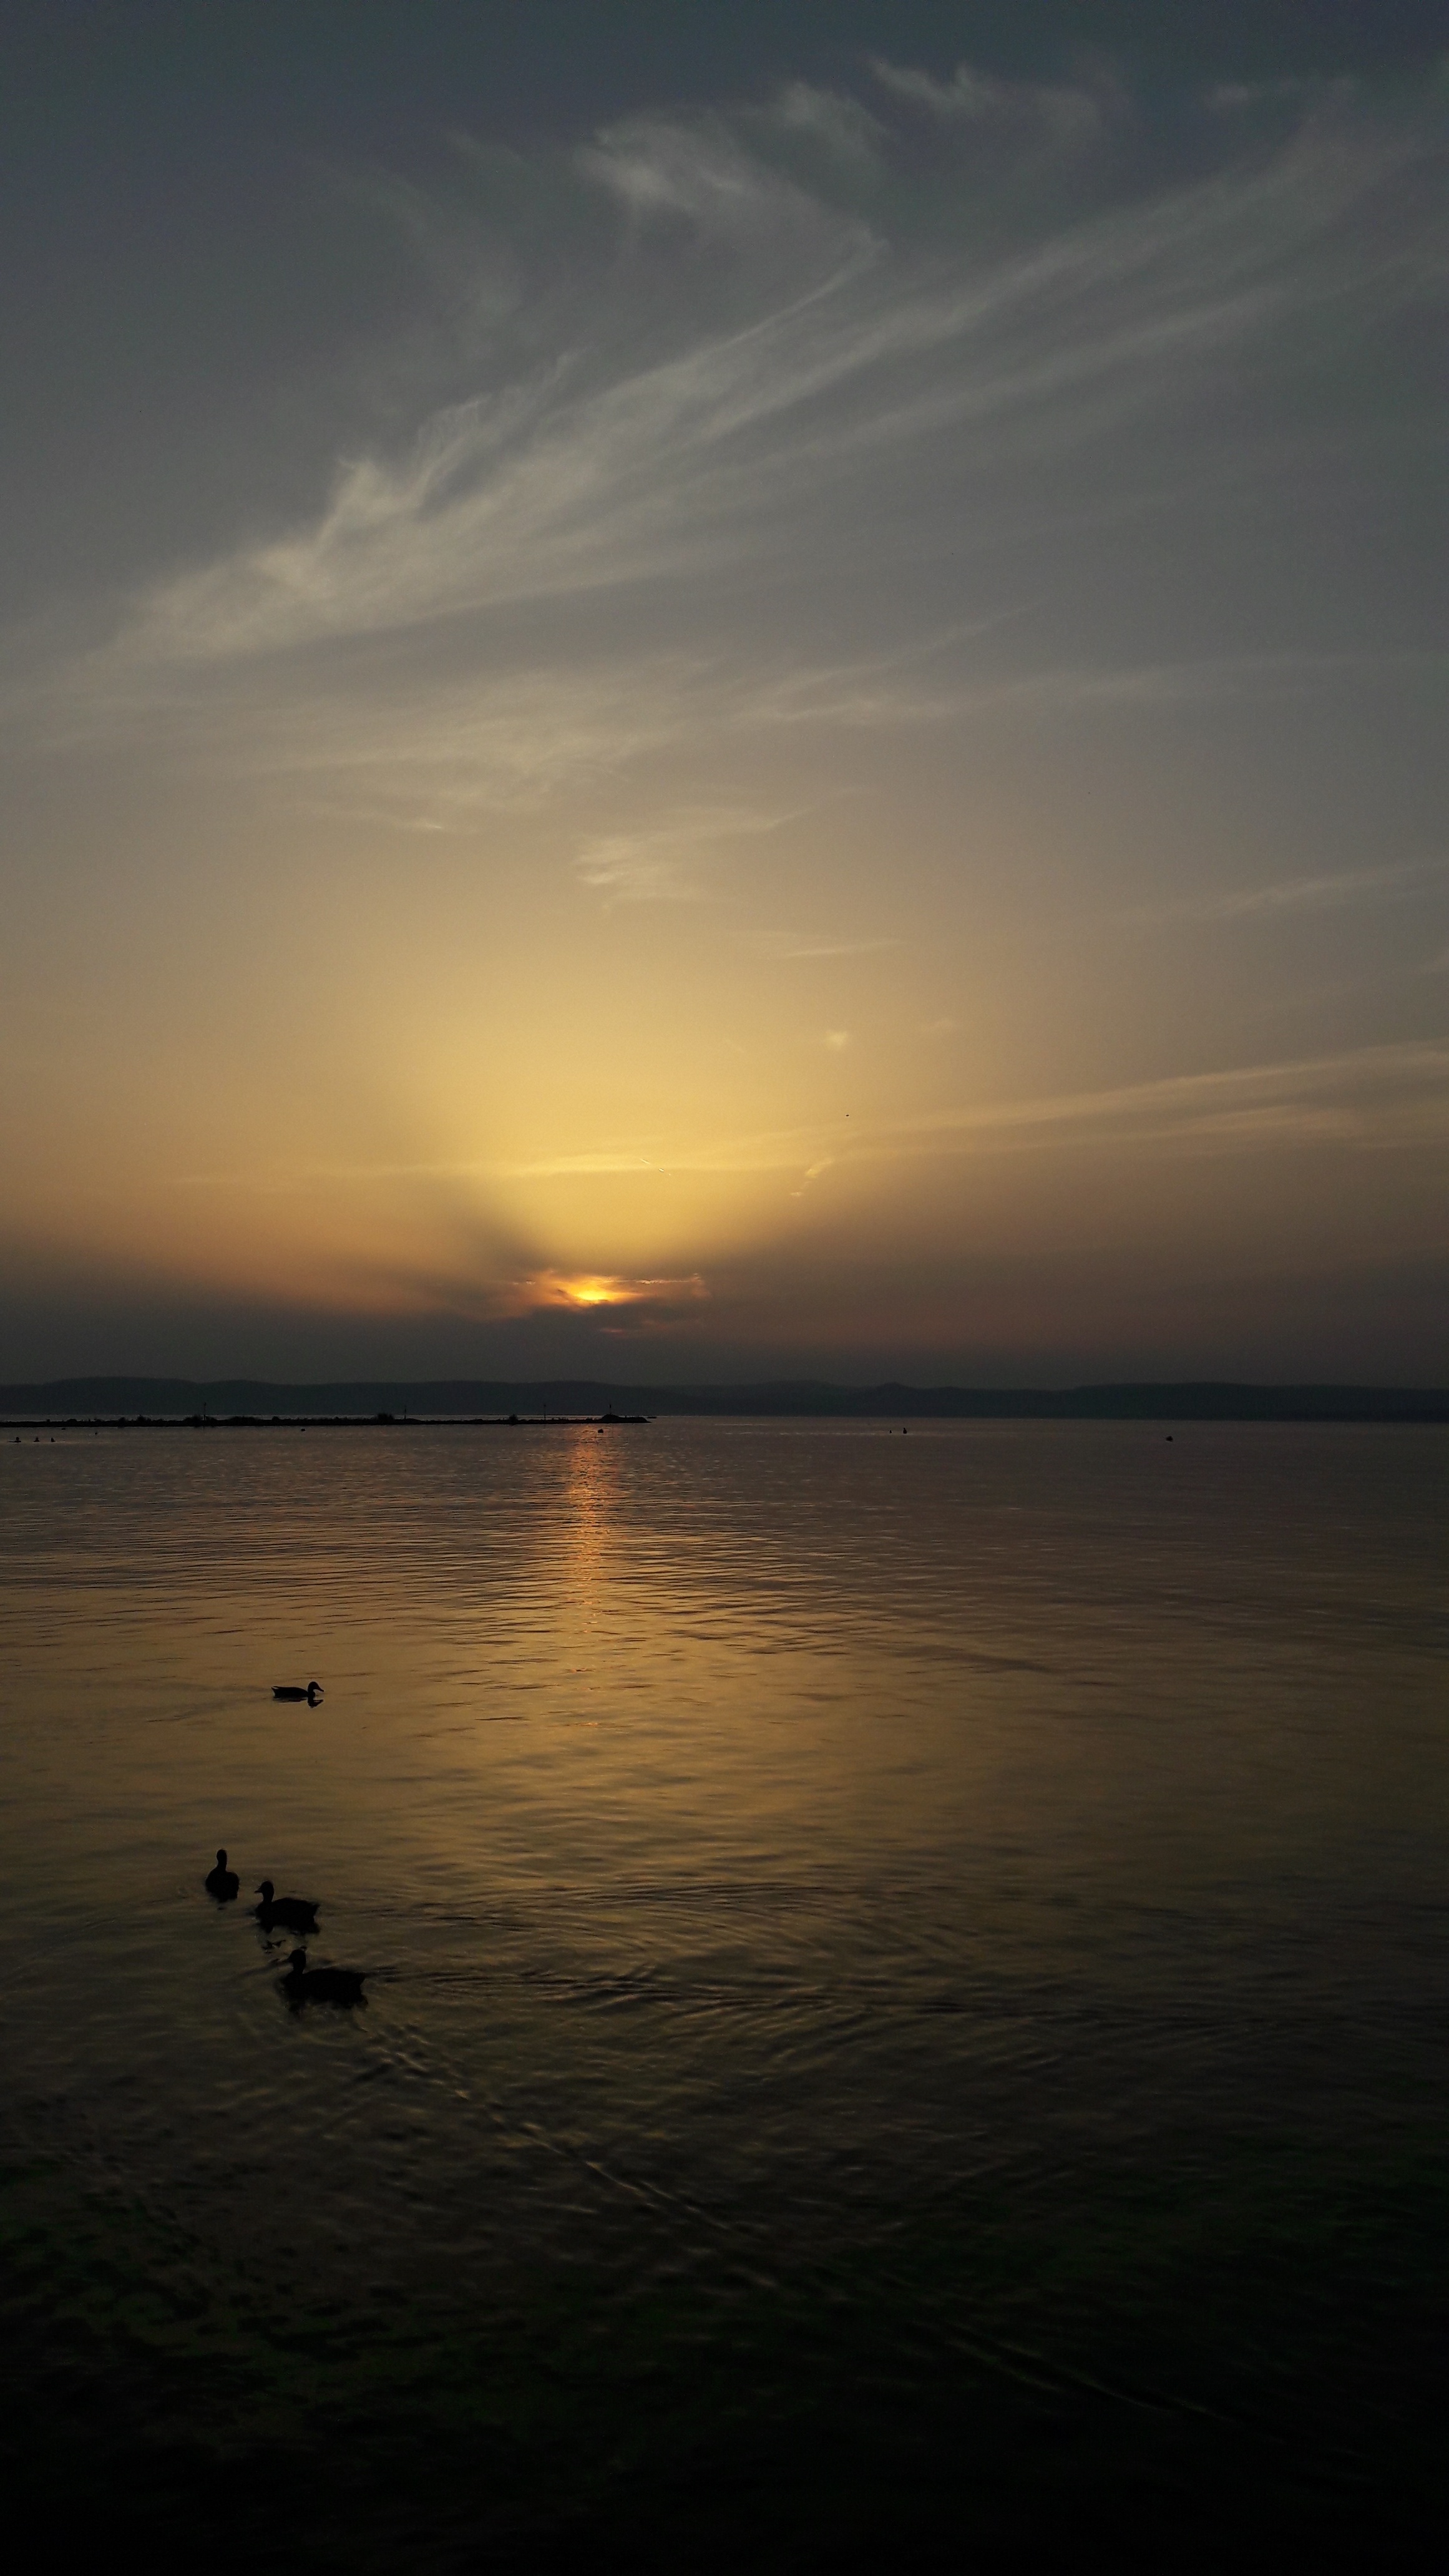
beach, landscape, sea, coast, ocean, horizon, cloud, sky, sun, sunrise, sunset, sunlight, morning, shore, wave, dawn, atmosphere, dusk, evening, reflection, mallards, afterglow, lake balaton, atmospheric phenomenon